Peter J. Collins

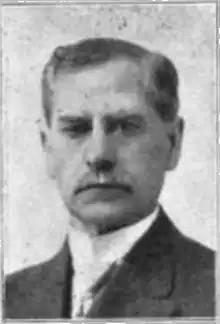
Collins in 1912 publication

Peter J. Collins (October 1, 1859 – October 31, 1913) was an American politician and lawyer from Ohio. He served as a member of the Ohio House of Representatives, representing Stark County from 1913 to his death.